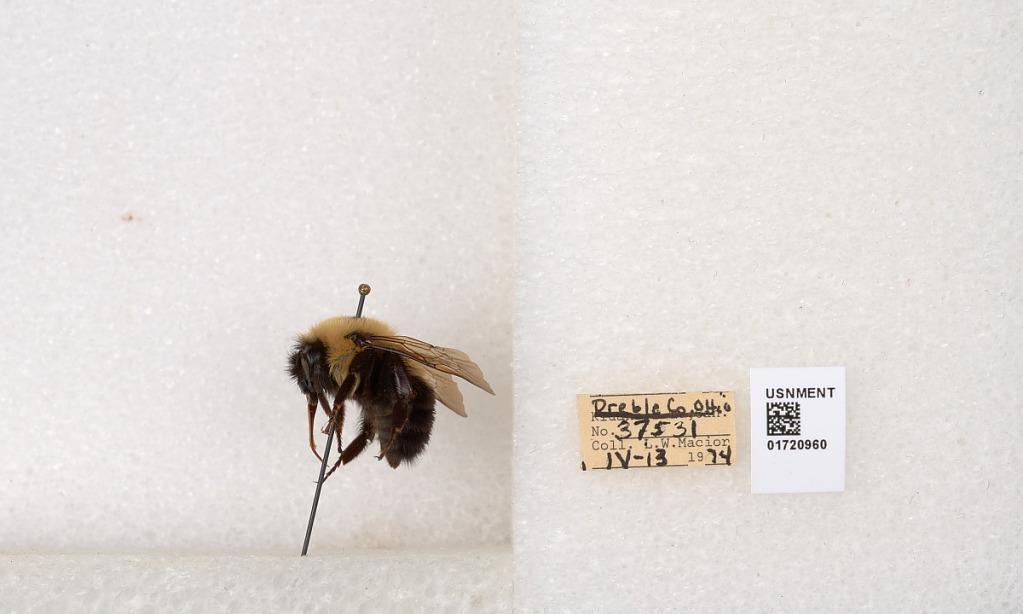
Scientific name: Bombus bimaculatus Cresson
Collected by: L. Macior
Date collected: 1974-4-13
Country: United States
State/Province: Ohio
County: Preble
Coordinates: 39.7416, -84.648